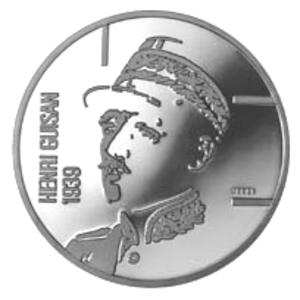
Les pièces de monnaie commémoratives suisses désignent des pièces de monnaie frappées en Suisse. Elles sont libellées en francs suisses, mais ne doivent pas être confondues avec les pièces de circulation. Bien qu'elles aient cours légal, elles sont rarement utilisées pour les paiements courants, leur valeur d'achat et d'échange dépassant généralement leur valeur faciale. Comme telles, elles sont plutôt réservées aux collectionneurs.
L'historiographie de la Suisse, soit l'étude de l'histoire de la Suisse, débute au XVᵉ siècle avec une série de chroniques illustrées retraçant l'histoire de la fondation de la Confédération des III cantons comme alliance défensive contre les puissances européennes et se poursuit jusqu'au XXᵉ siècle avec un élargissement des thèmes abordés qui s'écartent progressivement d'une vision strictement politique et militaire pour aborder différents sujets, tels que l'histoire économique, sociale ou du droit dans le pays.